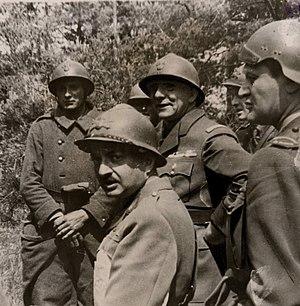
Jean de Lattre de Tassigny